Fort Mackinac

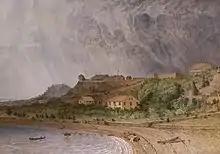
"Fort Mackinac, Michigan" by Seth Eastman

Seth Eastman, an officer and artist in the United States Army, in 1872 made an oil painting of Fort Mackinac, as a commission by the US Congress of paintings of military forts. It is now part of the collection of the United States Senate. His more important work was to illustrate Henry Rowe Schoolcraft's six-volume history of the American Indians, commissioned by Congress in the 1850s.